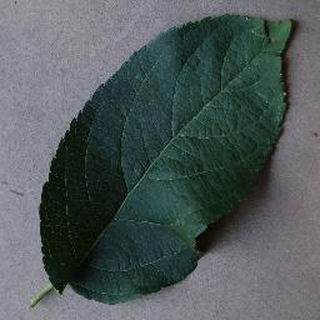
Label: healthy_apple